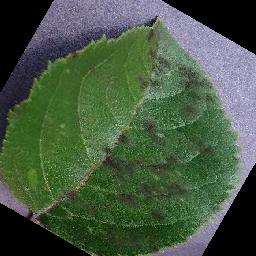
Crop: apple
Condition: scab